Self-experimentation in medicine

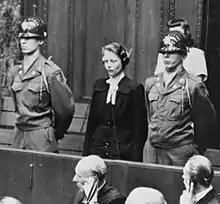
Dr. Herta Oberheuser being sentenced at Nuremberg

There are many reasons experimenters decide to self-test, but amongst the most fundamental is the ethical principle that the experimenter should not subject the participants in the experiment to any procedure they would not be willing to undertake themselves. This idea was first codified in the Nuremberg Code in 1947, which was a result of the trials of Nazi doctors at the Nuremberg trials accused of murdering and torturing victims in valueless experiments. Several of these doctors were hanged. Point five of the Nuremberg Code requires that no experiment should be conducted that is dangerous to the subjects unless the experimenters themselves also take part. The Nuremberg Code has influenced medical experiment codes of practice around the world, as has the exposure of experiments that have since failed to follow it such as the notorious Tuskegee syphilis experiment.